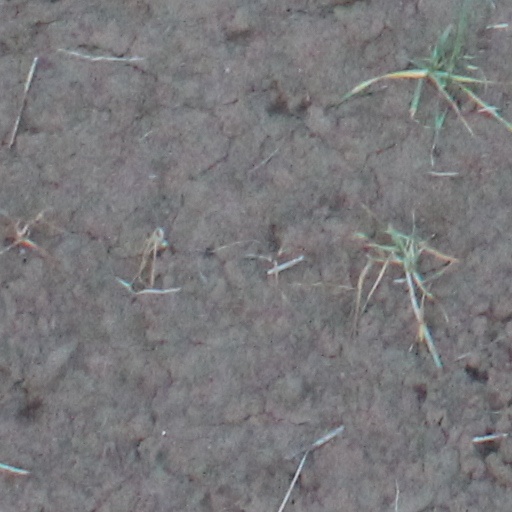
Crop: wheat